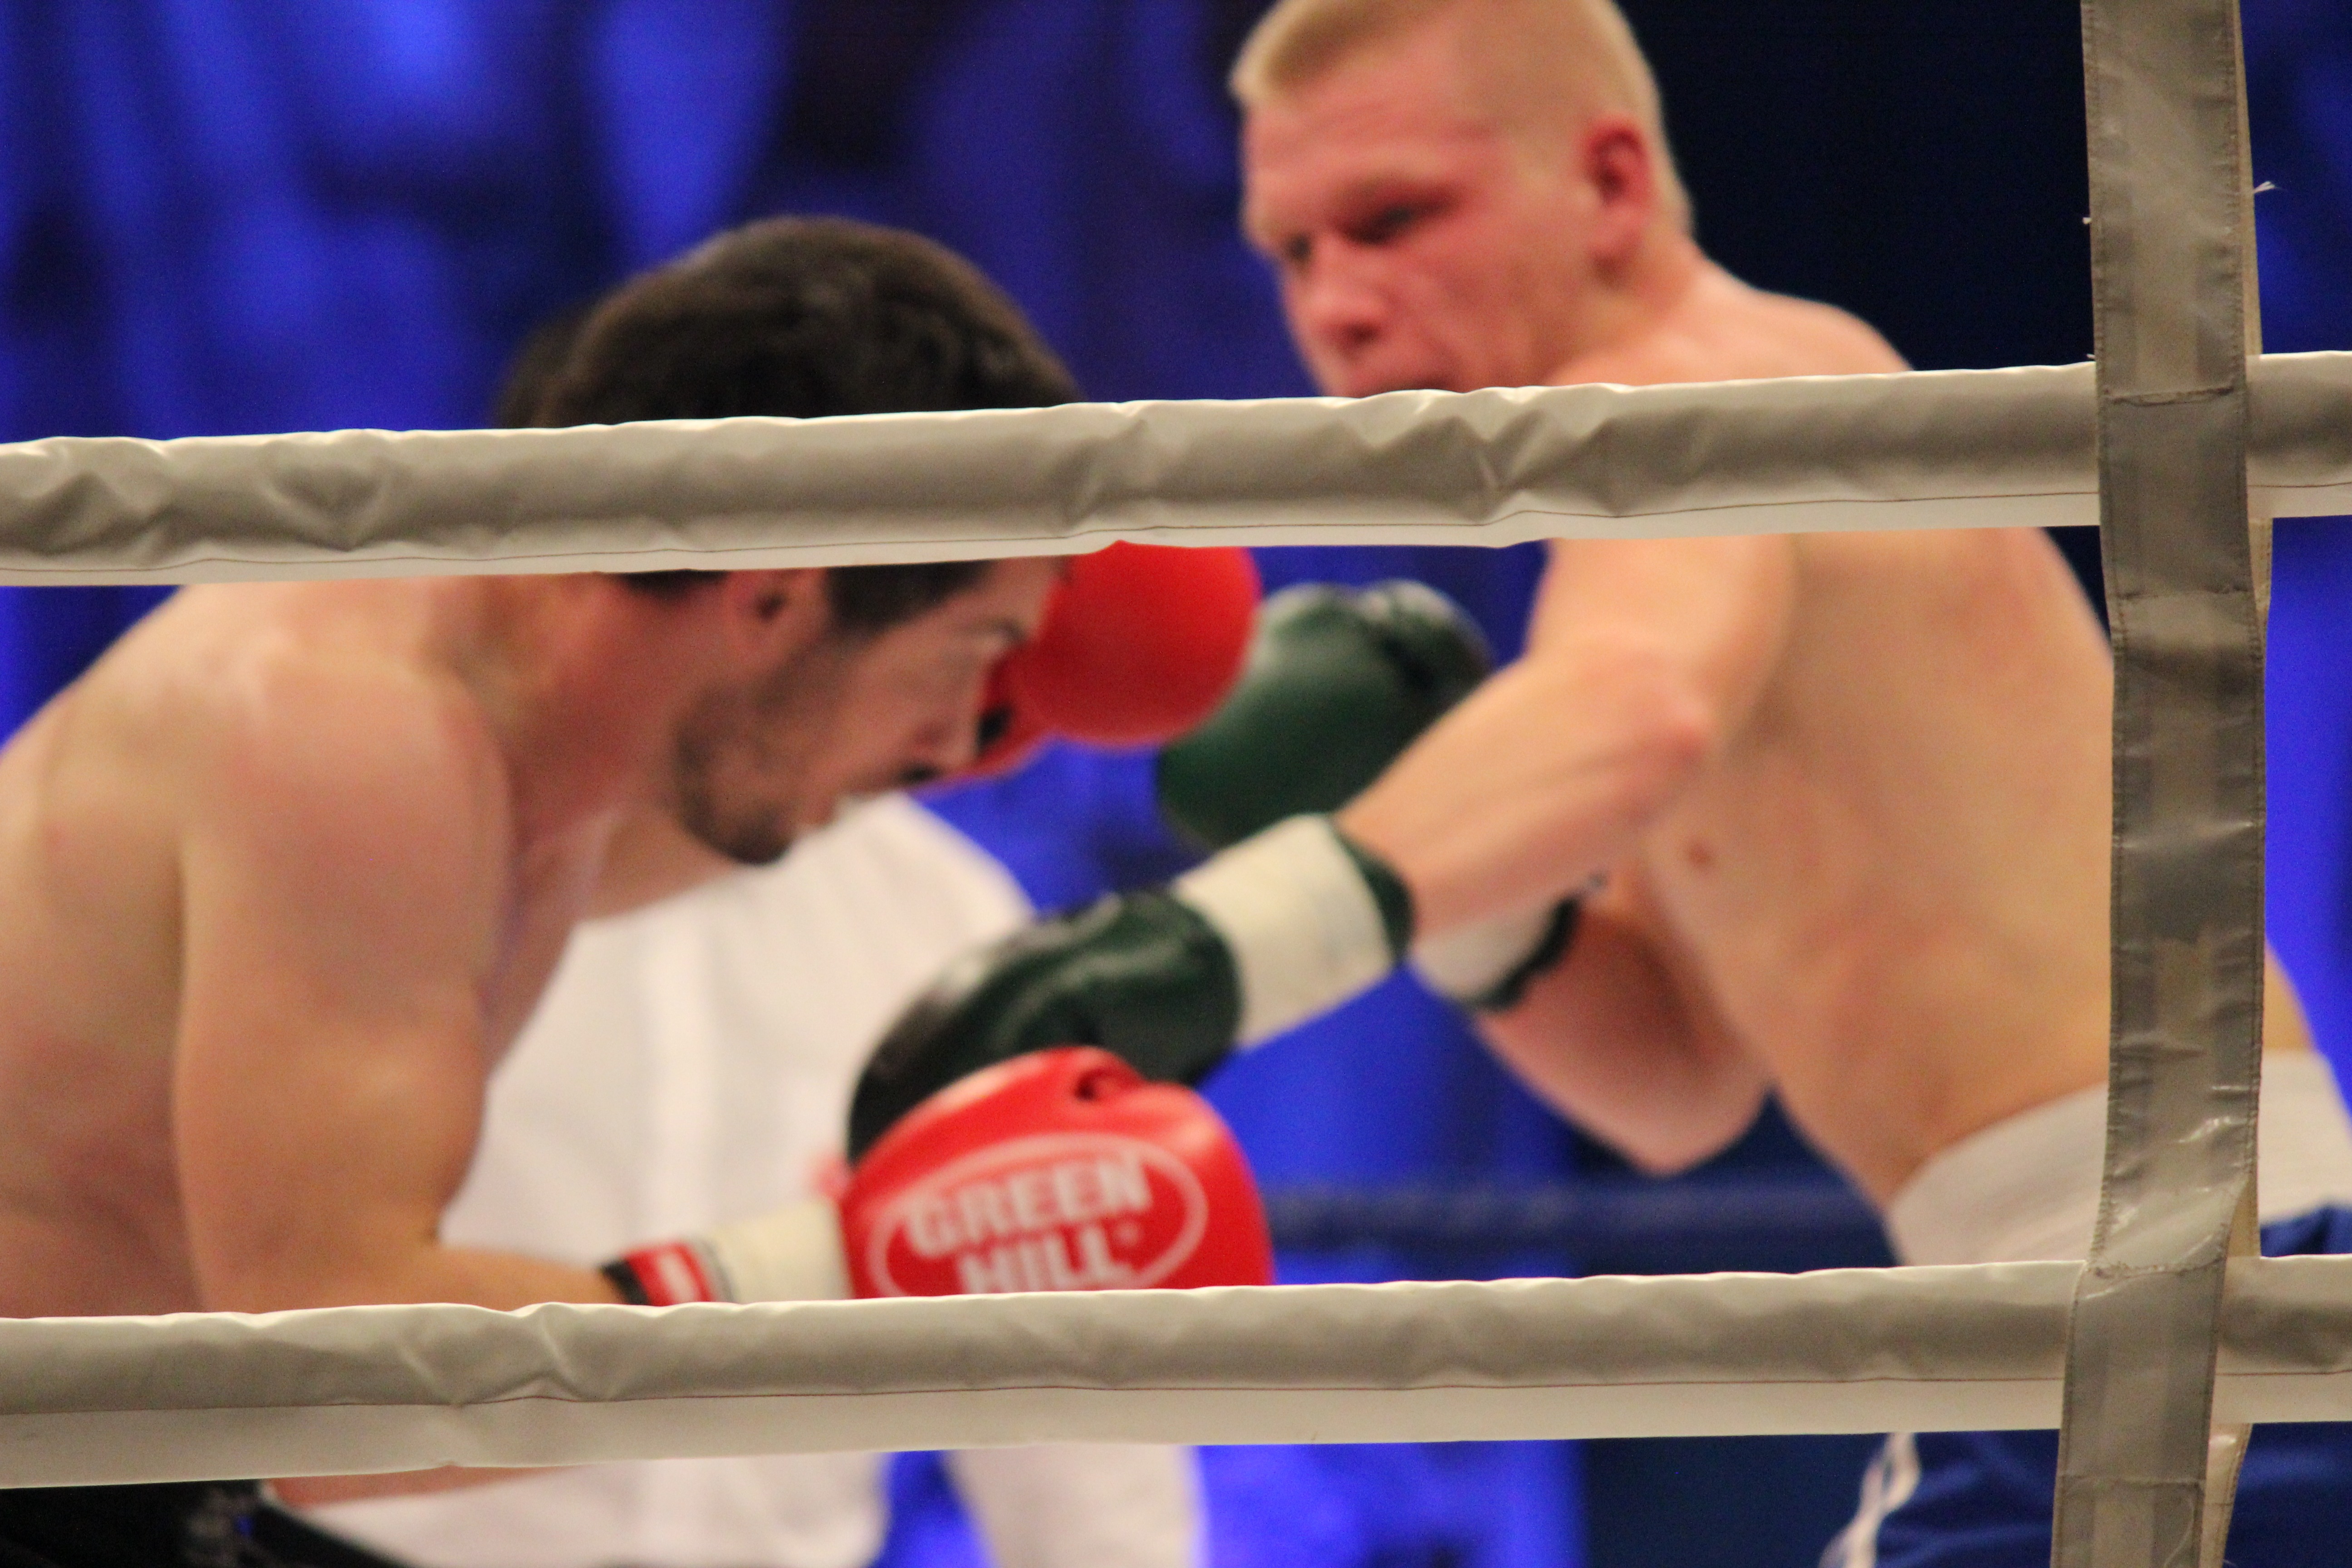
ring, boxing, sports, punch, kickboxing, human action, individual sports, modern pentathlon, contact sport, boxing ring, wrestler, striking combat sports, shoot boxing, sanshou, professional boxing